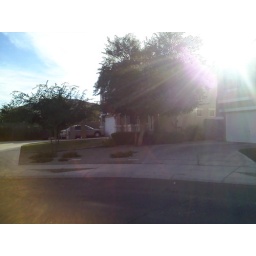
This is the houses on the right of the house. The house in the back shares part of the driveway with the Heron house.